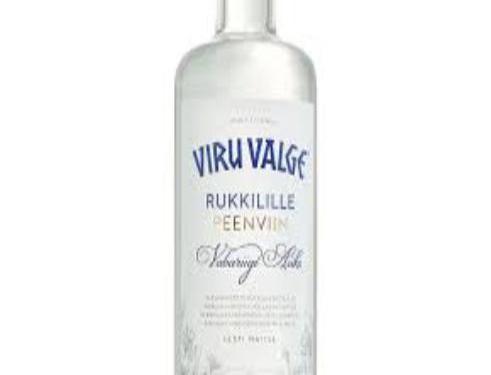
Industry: Food